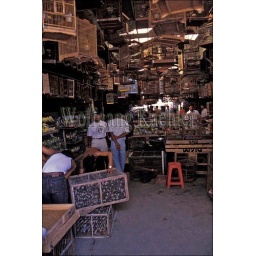
Indonesia, jakarta, pasar pramuka bird market, birds in cages